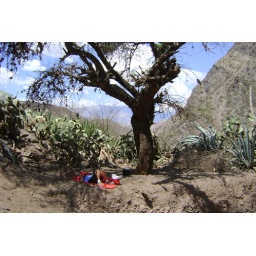
DSC02091 Resting under what seemed the only tree in the canyon - Huancayo-Ayacucho road